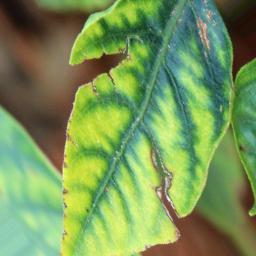
Label: nutritional